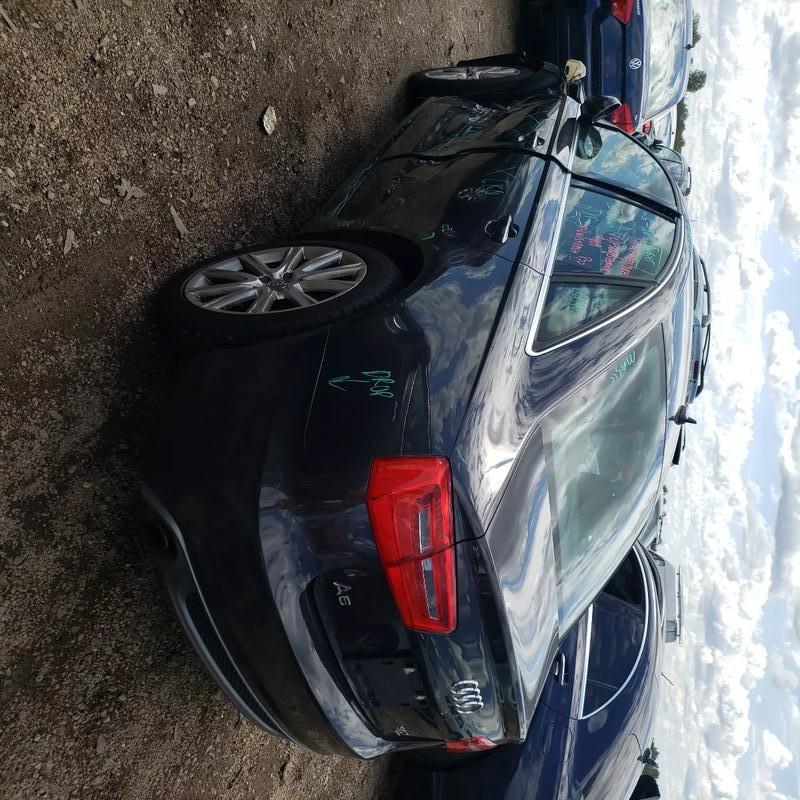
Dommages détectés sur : aile avant gauche, porte avant gauche, porte arrière droite, porte arrière gauche, aile arrière droite, aile arrière gauche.
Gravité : majeur